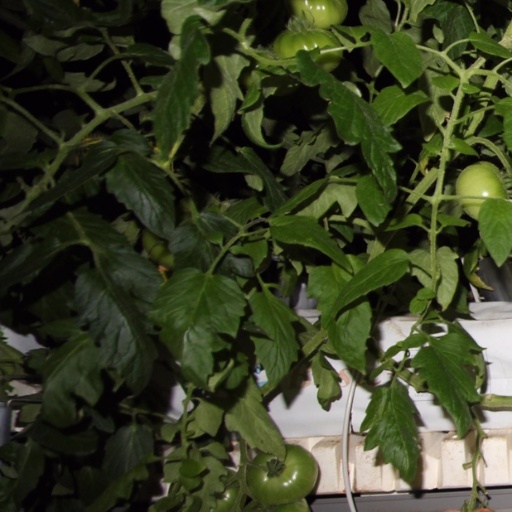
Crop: tomato